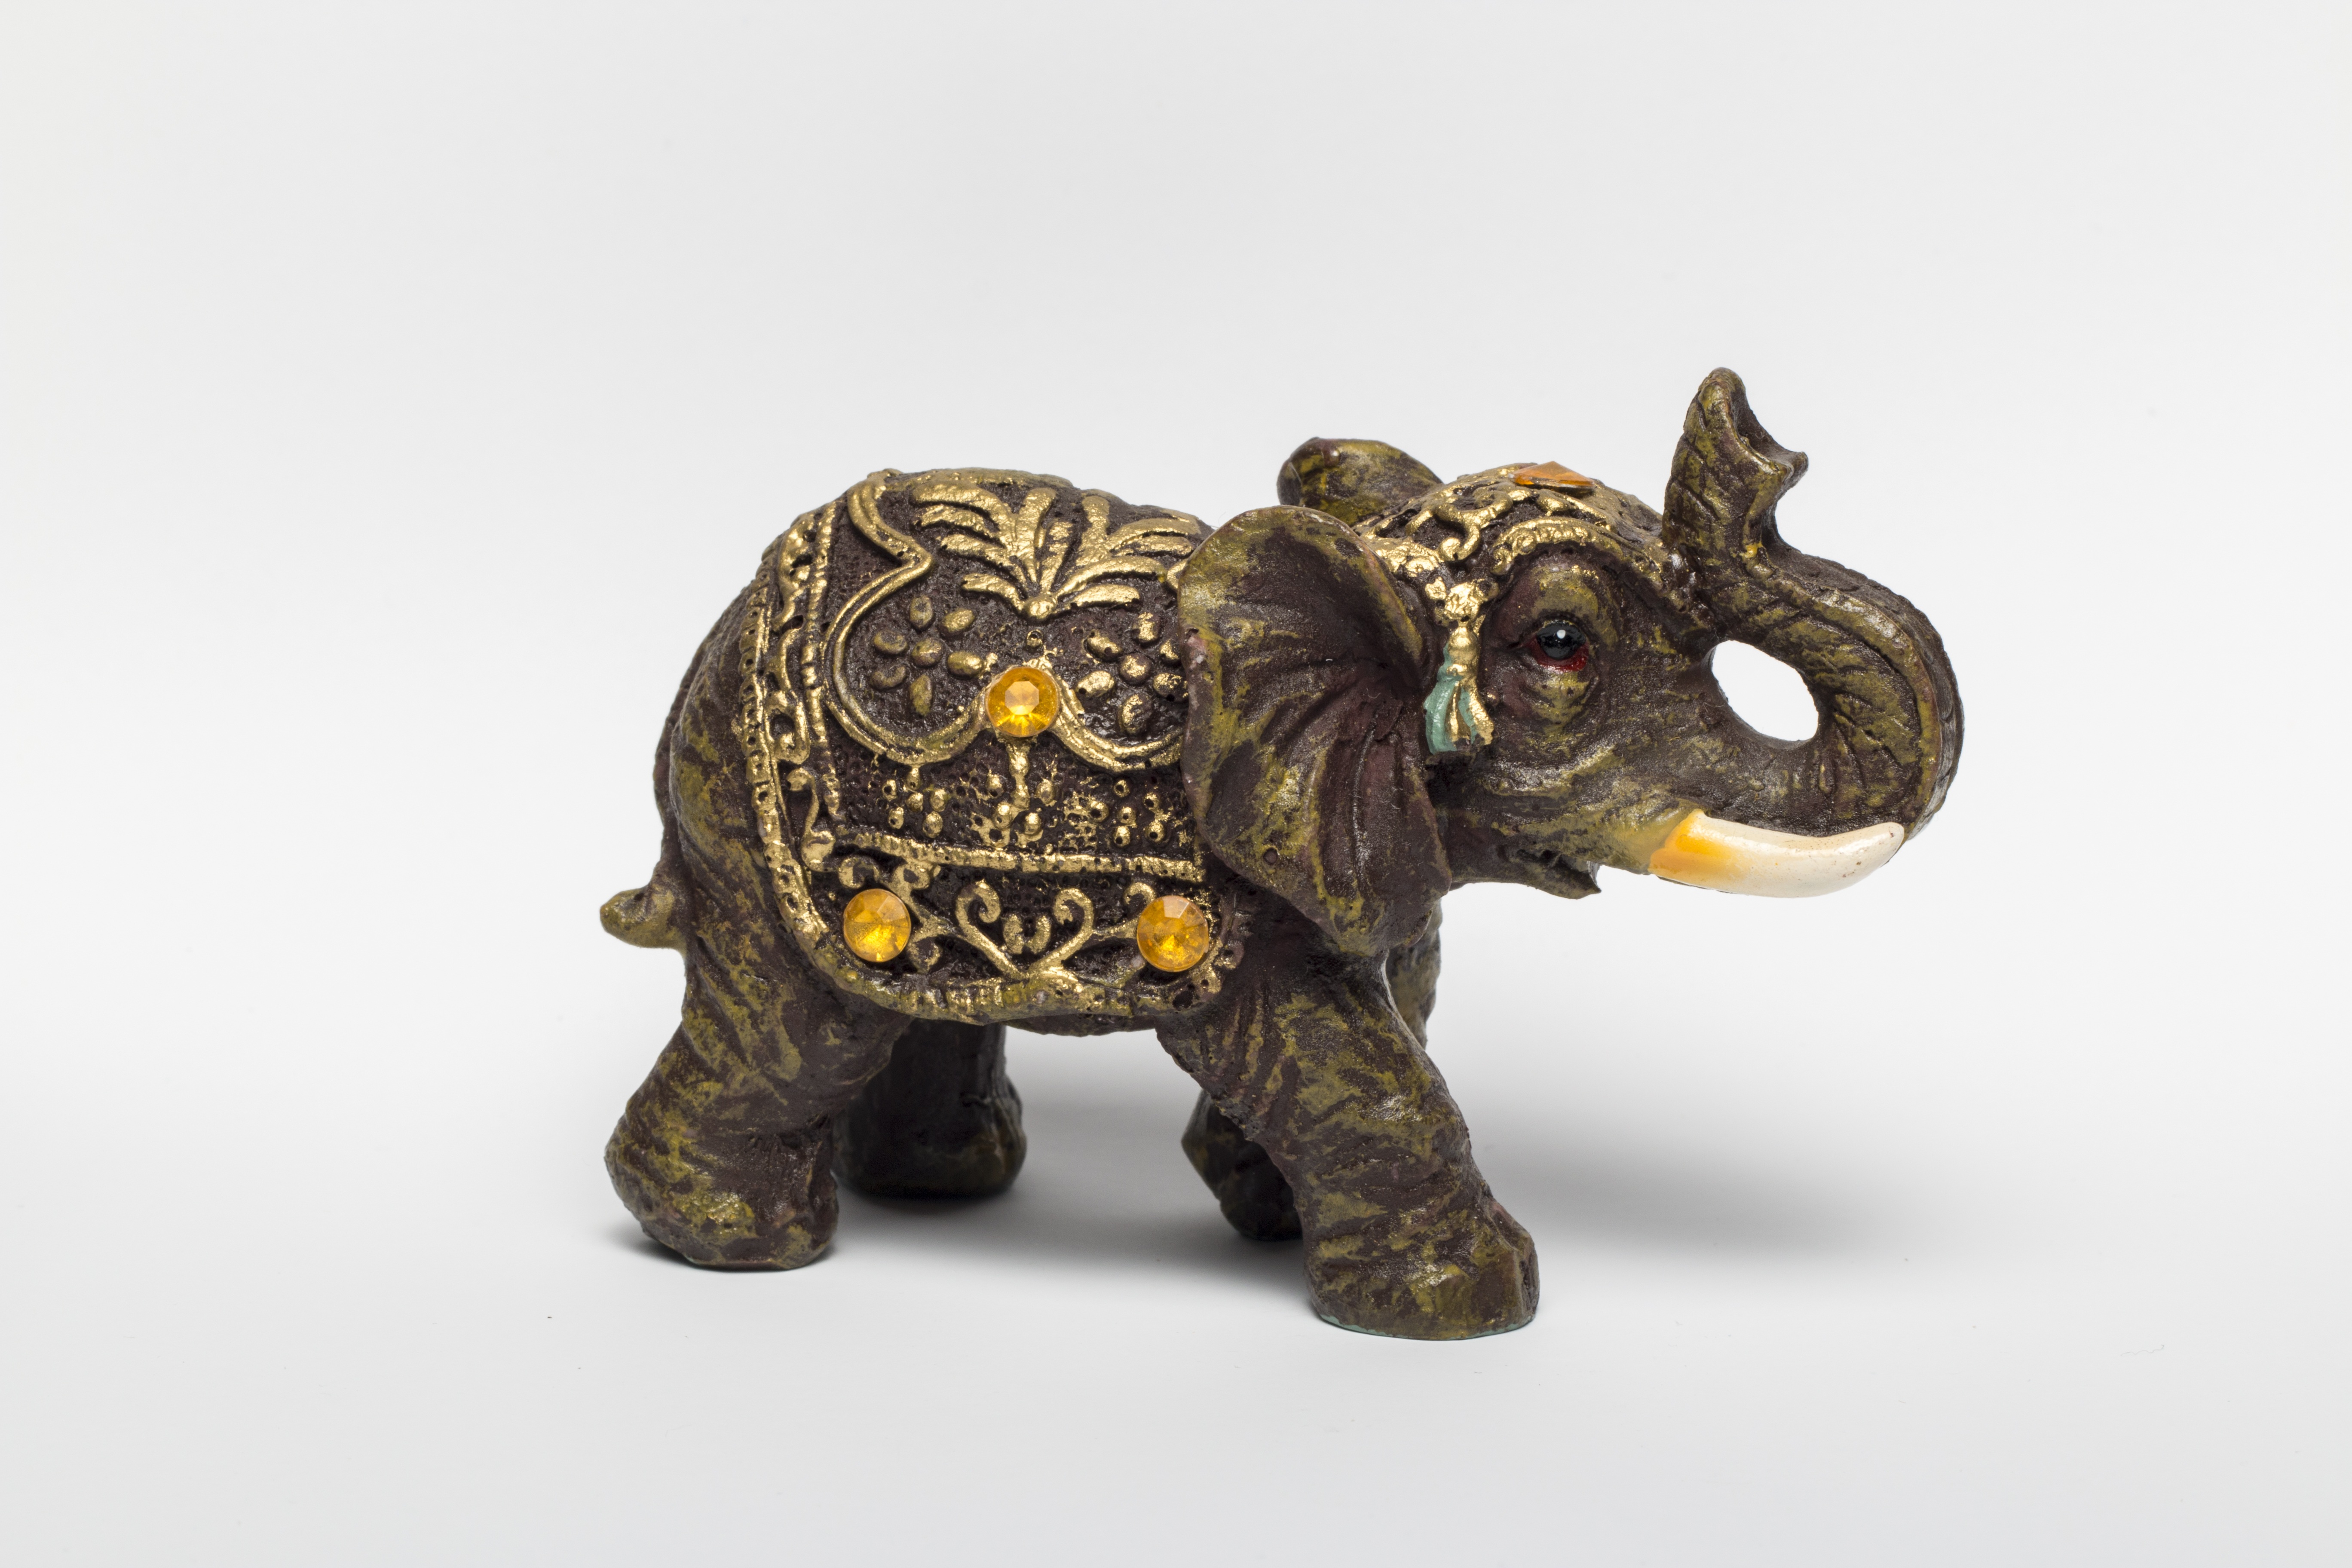
nature, animal, wild, environment, statue, zoo, metal, mammal, toy, material, elephant, sculpture, art, brass, figurine, bronze, circus, souvenir, african, elephants and mammoths